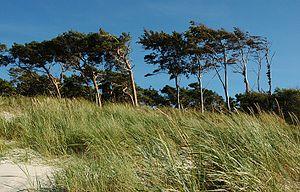
Un port en drapeau est la forme que peut prendre un arbre sous l'effet de vents forts soufflant régulièrement d'une même direction et l'obligeant à développer ses branches, ou à les conserver, dans le sens de ces vents dominants ; le houppier présente un étirement maximum dans le sens dominant du vent et le tronc est parfois presque couché. En bordure de mer s'ajoutent les effets des embruns marins; Tous les arbres ont des réponses biomécaniques et d'aérodynamisme face au stress que constitue un vent unilatéral fort et régulier, mais différemment selon les essences.